Patsy Cline

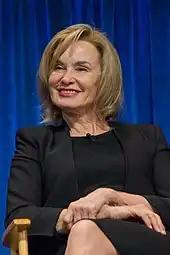
Actress Jessica Lange portrayed Cline in the 1985 Academy Award-nominated biopic "Sweet Dreams".

On June 14, 1961, Cline and her brother Sam Hensley Jr. were involved in an automobile accident. Cline had brought her mother, sister, and brother to see her new Nashville home the day before. On the day of the accident, Cline and her brother went shopping to buy material for her mother to make clothing. Upon driving home, their car was struck head-on by another vehicle. The impact threw her directly into the car windshield, causing extensive facial injuries. Among her injuries, Cline suffered a broken wrist, dislocated hip, and a large cut across her forehead, barely missing her eyes. Friend Dottie West heard about the accident by the radio and rushed to the scene, helping to remove pieces of broken glass from Cline's hair. When first responders arrived, Cline insisted the driver in the other vehicle be treated first. Two of the three passengers riding in the car that struck Cline died after arriving at the hospital. When she was brought to the hospital, her injuries were life-threatening, and she was not expected to live. She underwent surgery and survived. According to her husband Charlie Dick, upon waking up, she said to him, "Jesus was here, Charlie. Don't worry. He took my hand and told me, 'No, not now. I have other things for you to do.'" She spent a month recovering in the hospital.